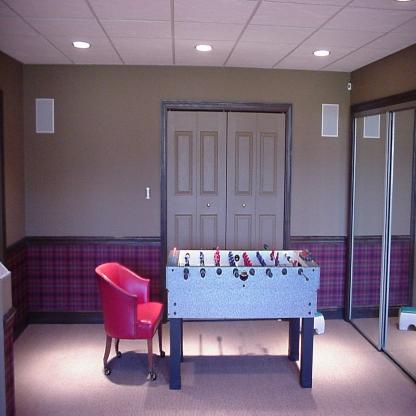
Scene: Indoor